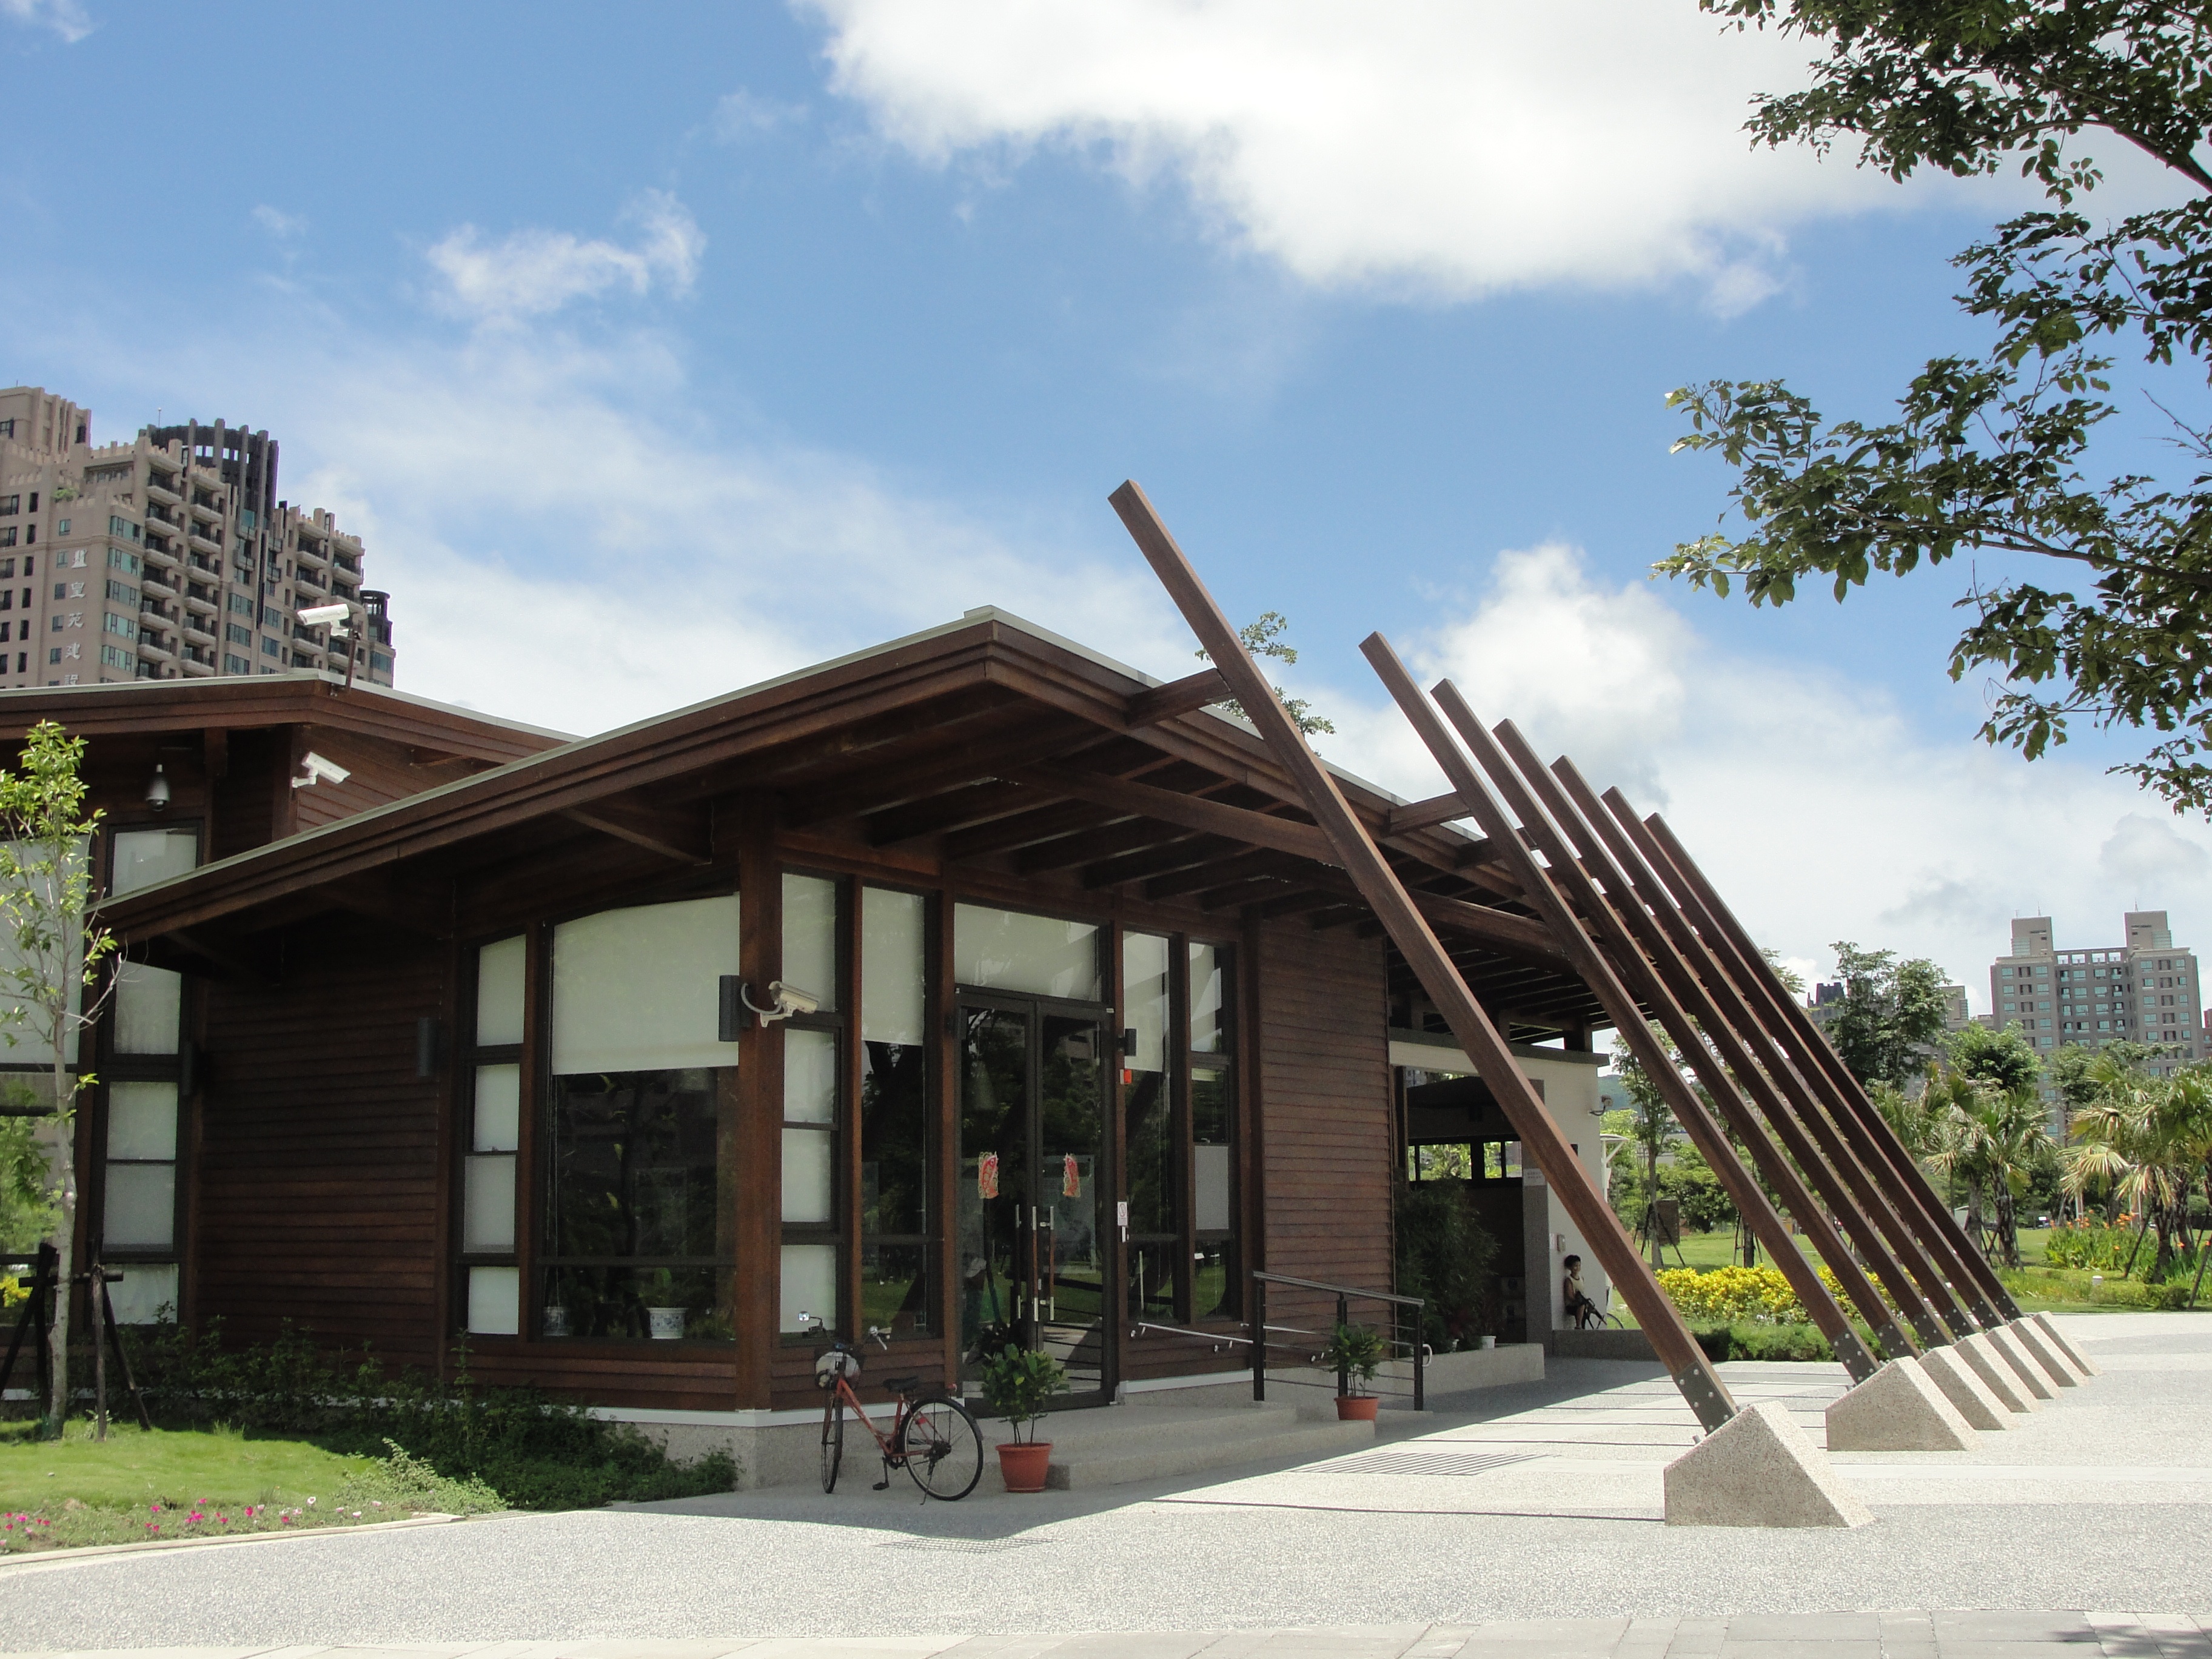
architecture, wood, house, building, home, facade, property, modern architecture, build, estate, neighbourhood, residential area, park service